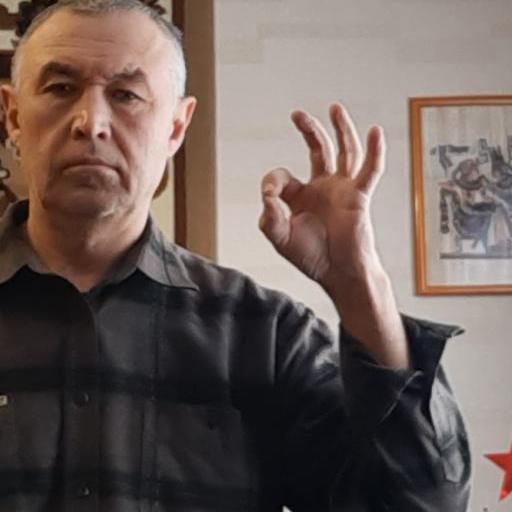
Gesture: ok